Lucas Ocampos

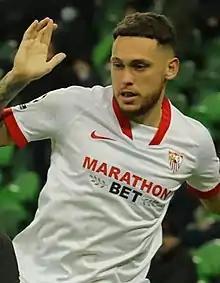
Ocampos with Sevilla in 2020

Lucas Ariel Ocampos (born 11 July 1994) is an Argentine professional footballer who plays as a winger or forward for Liga MX club Monterrey.